Kavajë

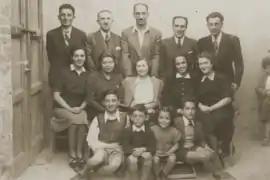
Jewish Families of Mandil, Azriel, Altarac, Ruchvarger and Borger in a group portrait. (Kavajë, 1 May 1942)

At the start of World War II, approximately 600 Jews lived in the Republic of Albania. About 400 of them were German and Austrian refugees and the rest were from nearby countries like Yugoslavia and Greece. The largest number of these refugees, some 200 in total, were placed at a camp in Kavajë where they would later find shelter amongst the local population.